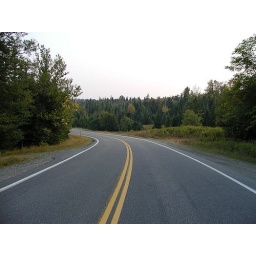
You can stand in the middle of the road for quite a while before a car will come along.